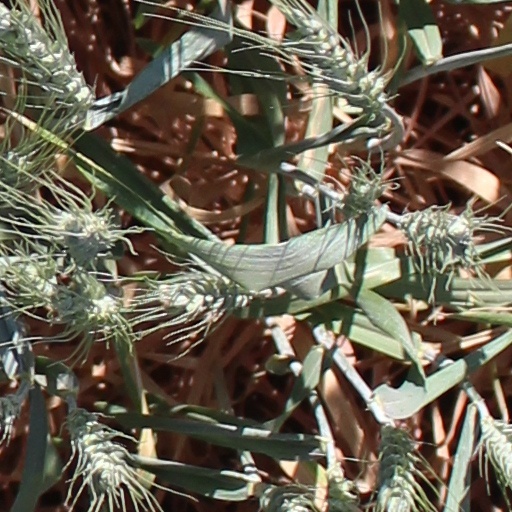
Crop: wheat